Henri Pinta

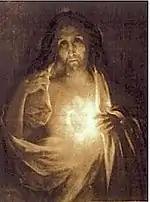
The Sacred Heart (1921)

Later, his works became more conventional in style and he concentrated on designs for church decorations. In 1915, he created a mural depicting the death of Saint Joseph for the church of Saint-François Xavier des Missions étrangères. Together with the stained glass maker, , he produced designs for windows at the church of Saint Vaast in Béthune and the Basilica of the Sacred Heart in Marseille.